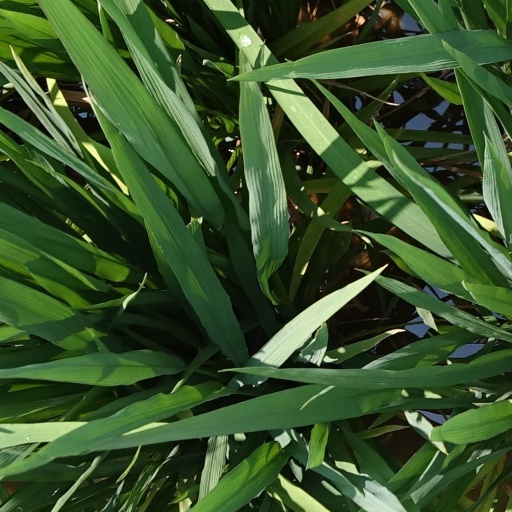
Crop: rice